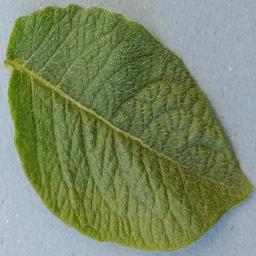
Etiqueta: Sana